Maria Razumovskaya

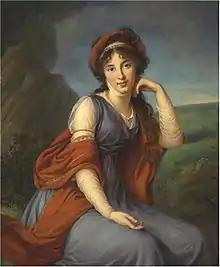
Maria Razumovskaya by Vigée-Lebrun, oil on canvas, 1798.

Maria Grigorievna Razumovskaya (10 April 1772 - 9 August 1865) was a Russian noblewoman and patron of the arts.